Taxi livery

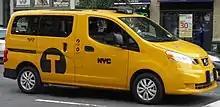
New York Nissan NV200 taxi

London taxis are traditionally black, with the term "black cab" meaning a licensed taxi with a meter. Only approved vehicle models that meet certain conditions for passenger headroom and turning circle radius can be used as taxis, such as the LEVC TX and Mercedes Vito. There is no actual livery requirement for London taxis although most are painted black.